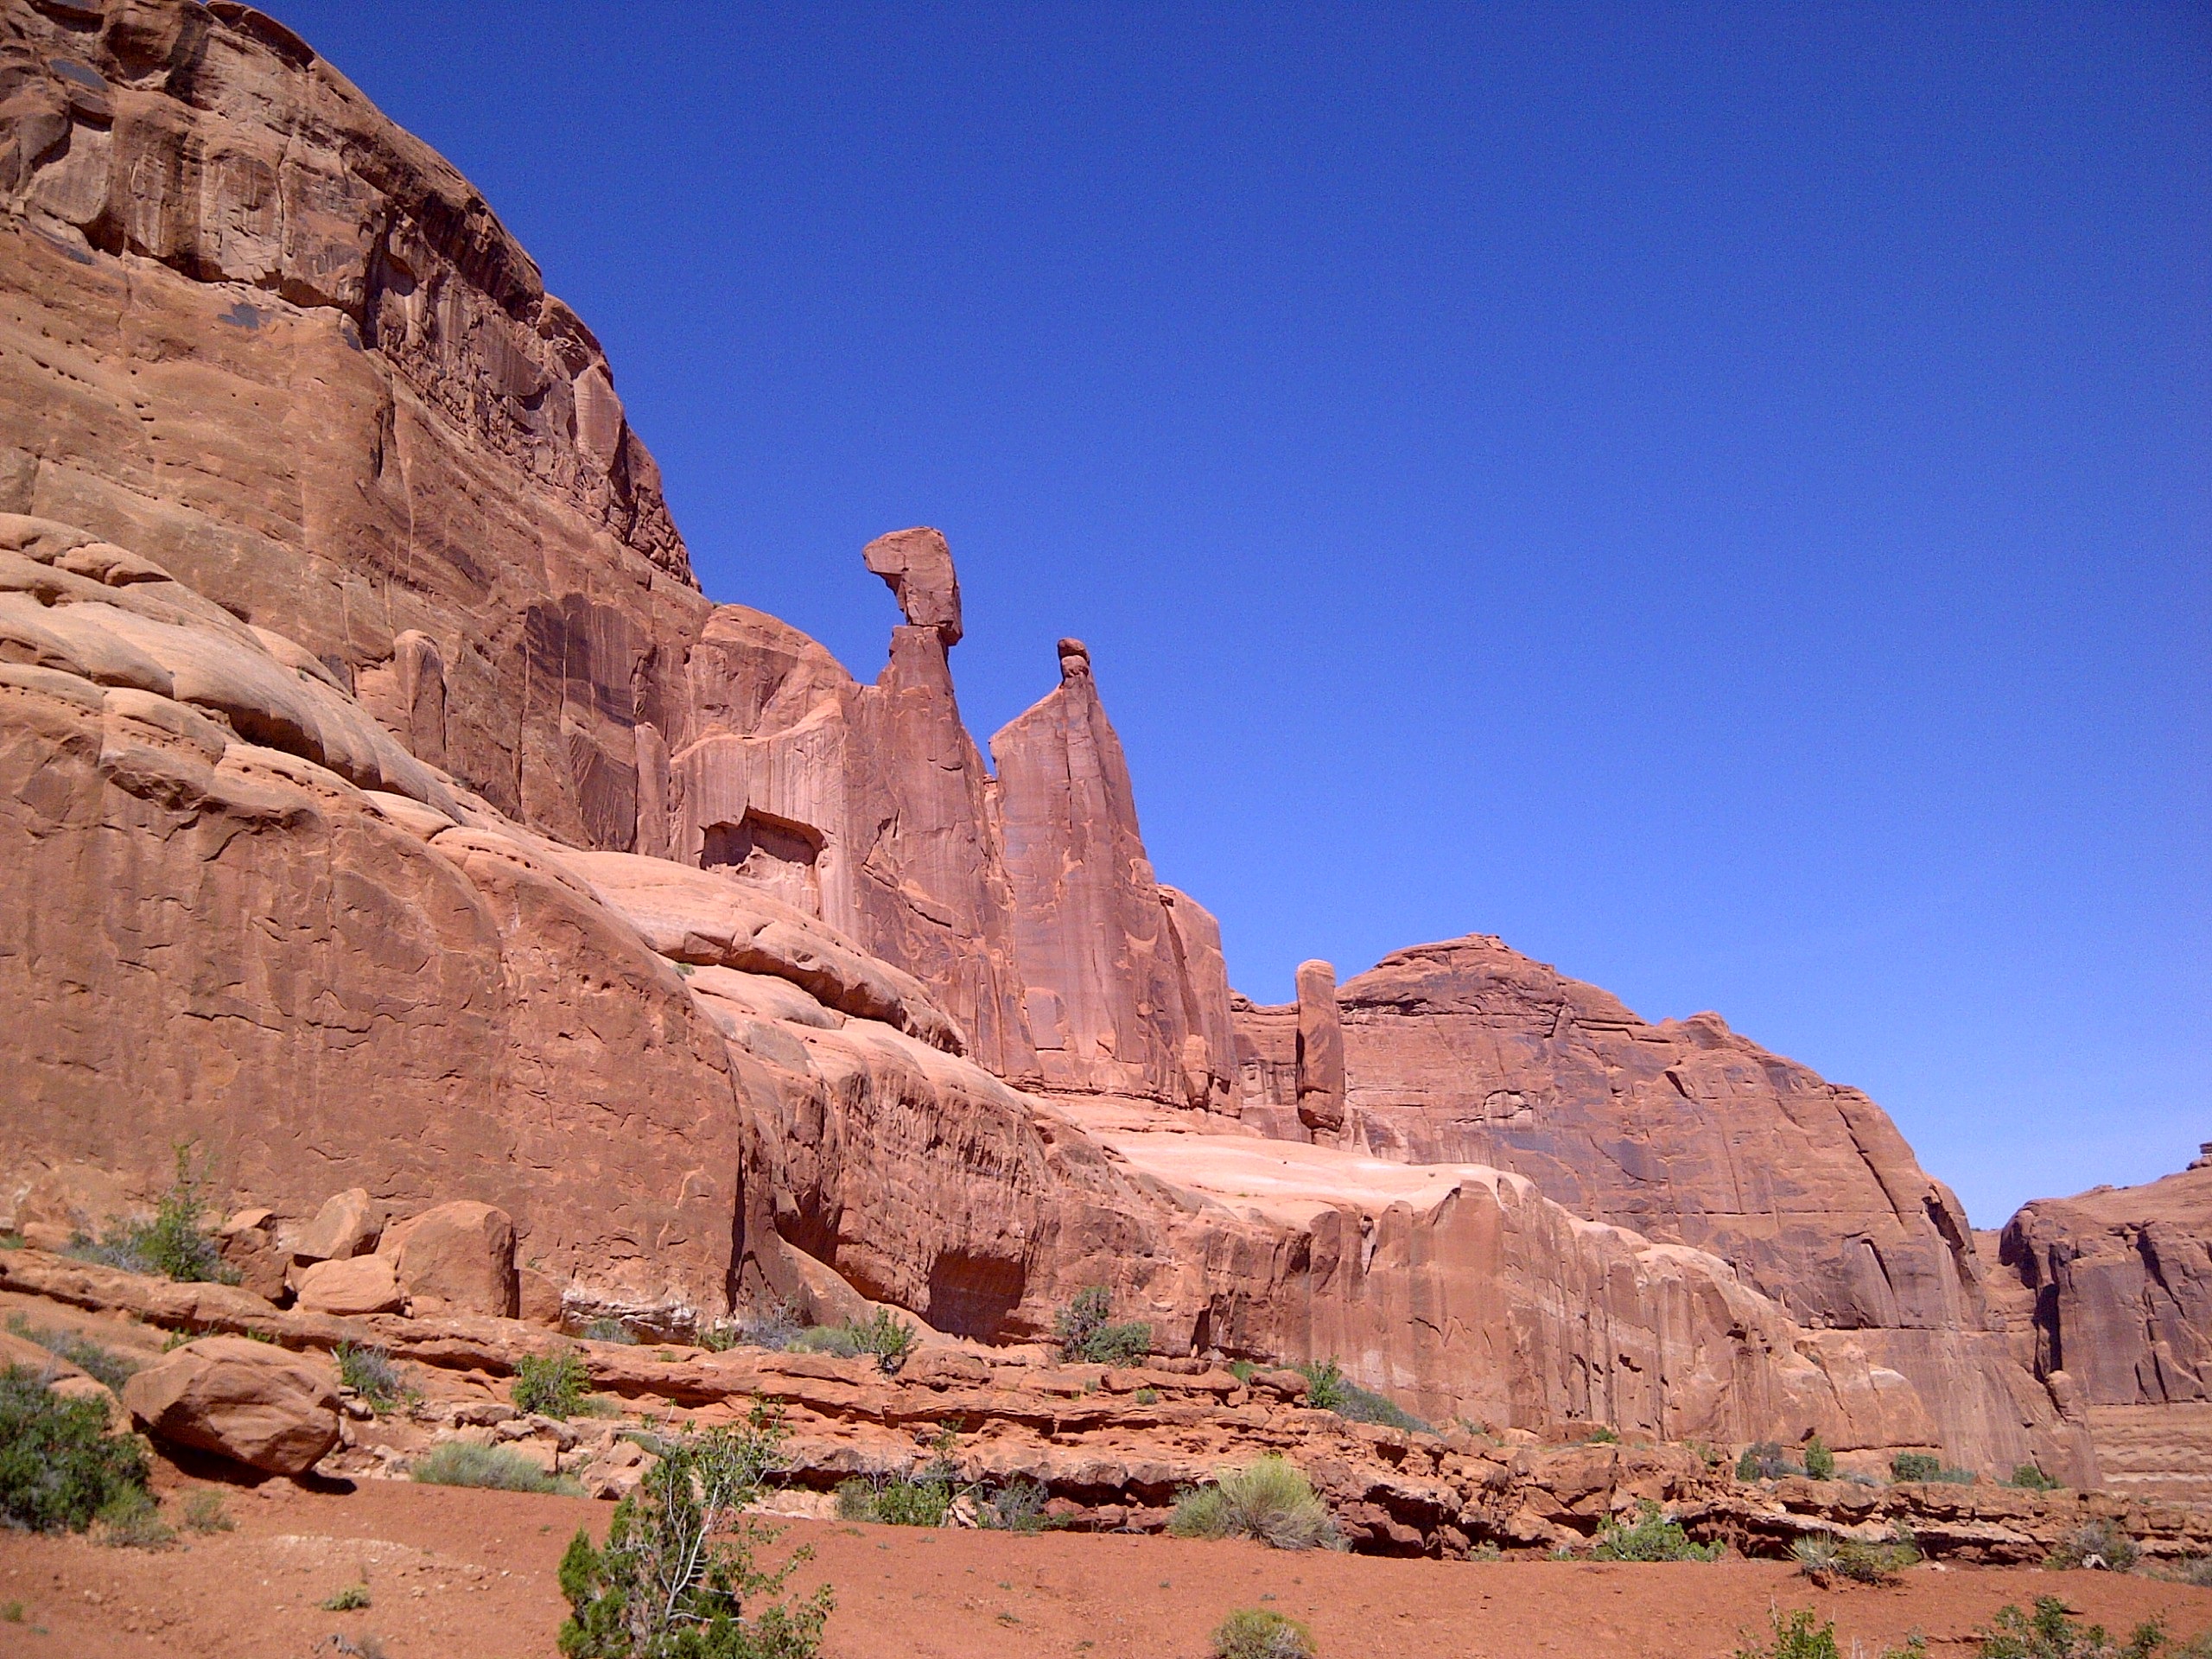
landscape, rock, mountain, valley, formation, cliff, arch, red, canyon, terrain, national park, geology, utah, badlands, plateau, moab, wadi, butte, landform, ancient history, geographical feature, mountainous landforms